Electricity sector of the United States

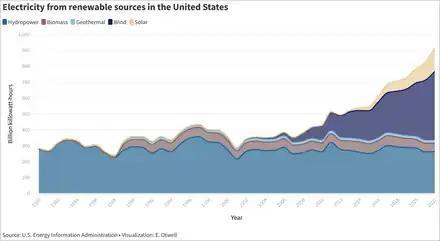
Timeline of electricity from renewable sources in the United States

The development of renewable energy and energy efficiency marks "a new era of energy exploration" in the United States, according to President Barack Obama. In a joint address to the Congress on February 24, 2009, President Obama called for doubling renewable energy within the next three years. From the end of 2008 to the end of 2011 renewable energy increased by 35% and from the end of 2008 till the end of 2014, 41.4%. In reality it took twelve years instead of three to double as 2020 saw a 100% increase from 2008.